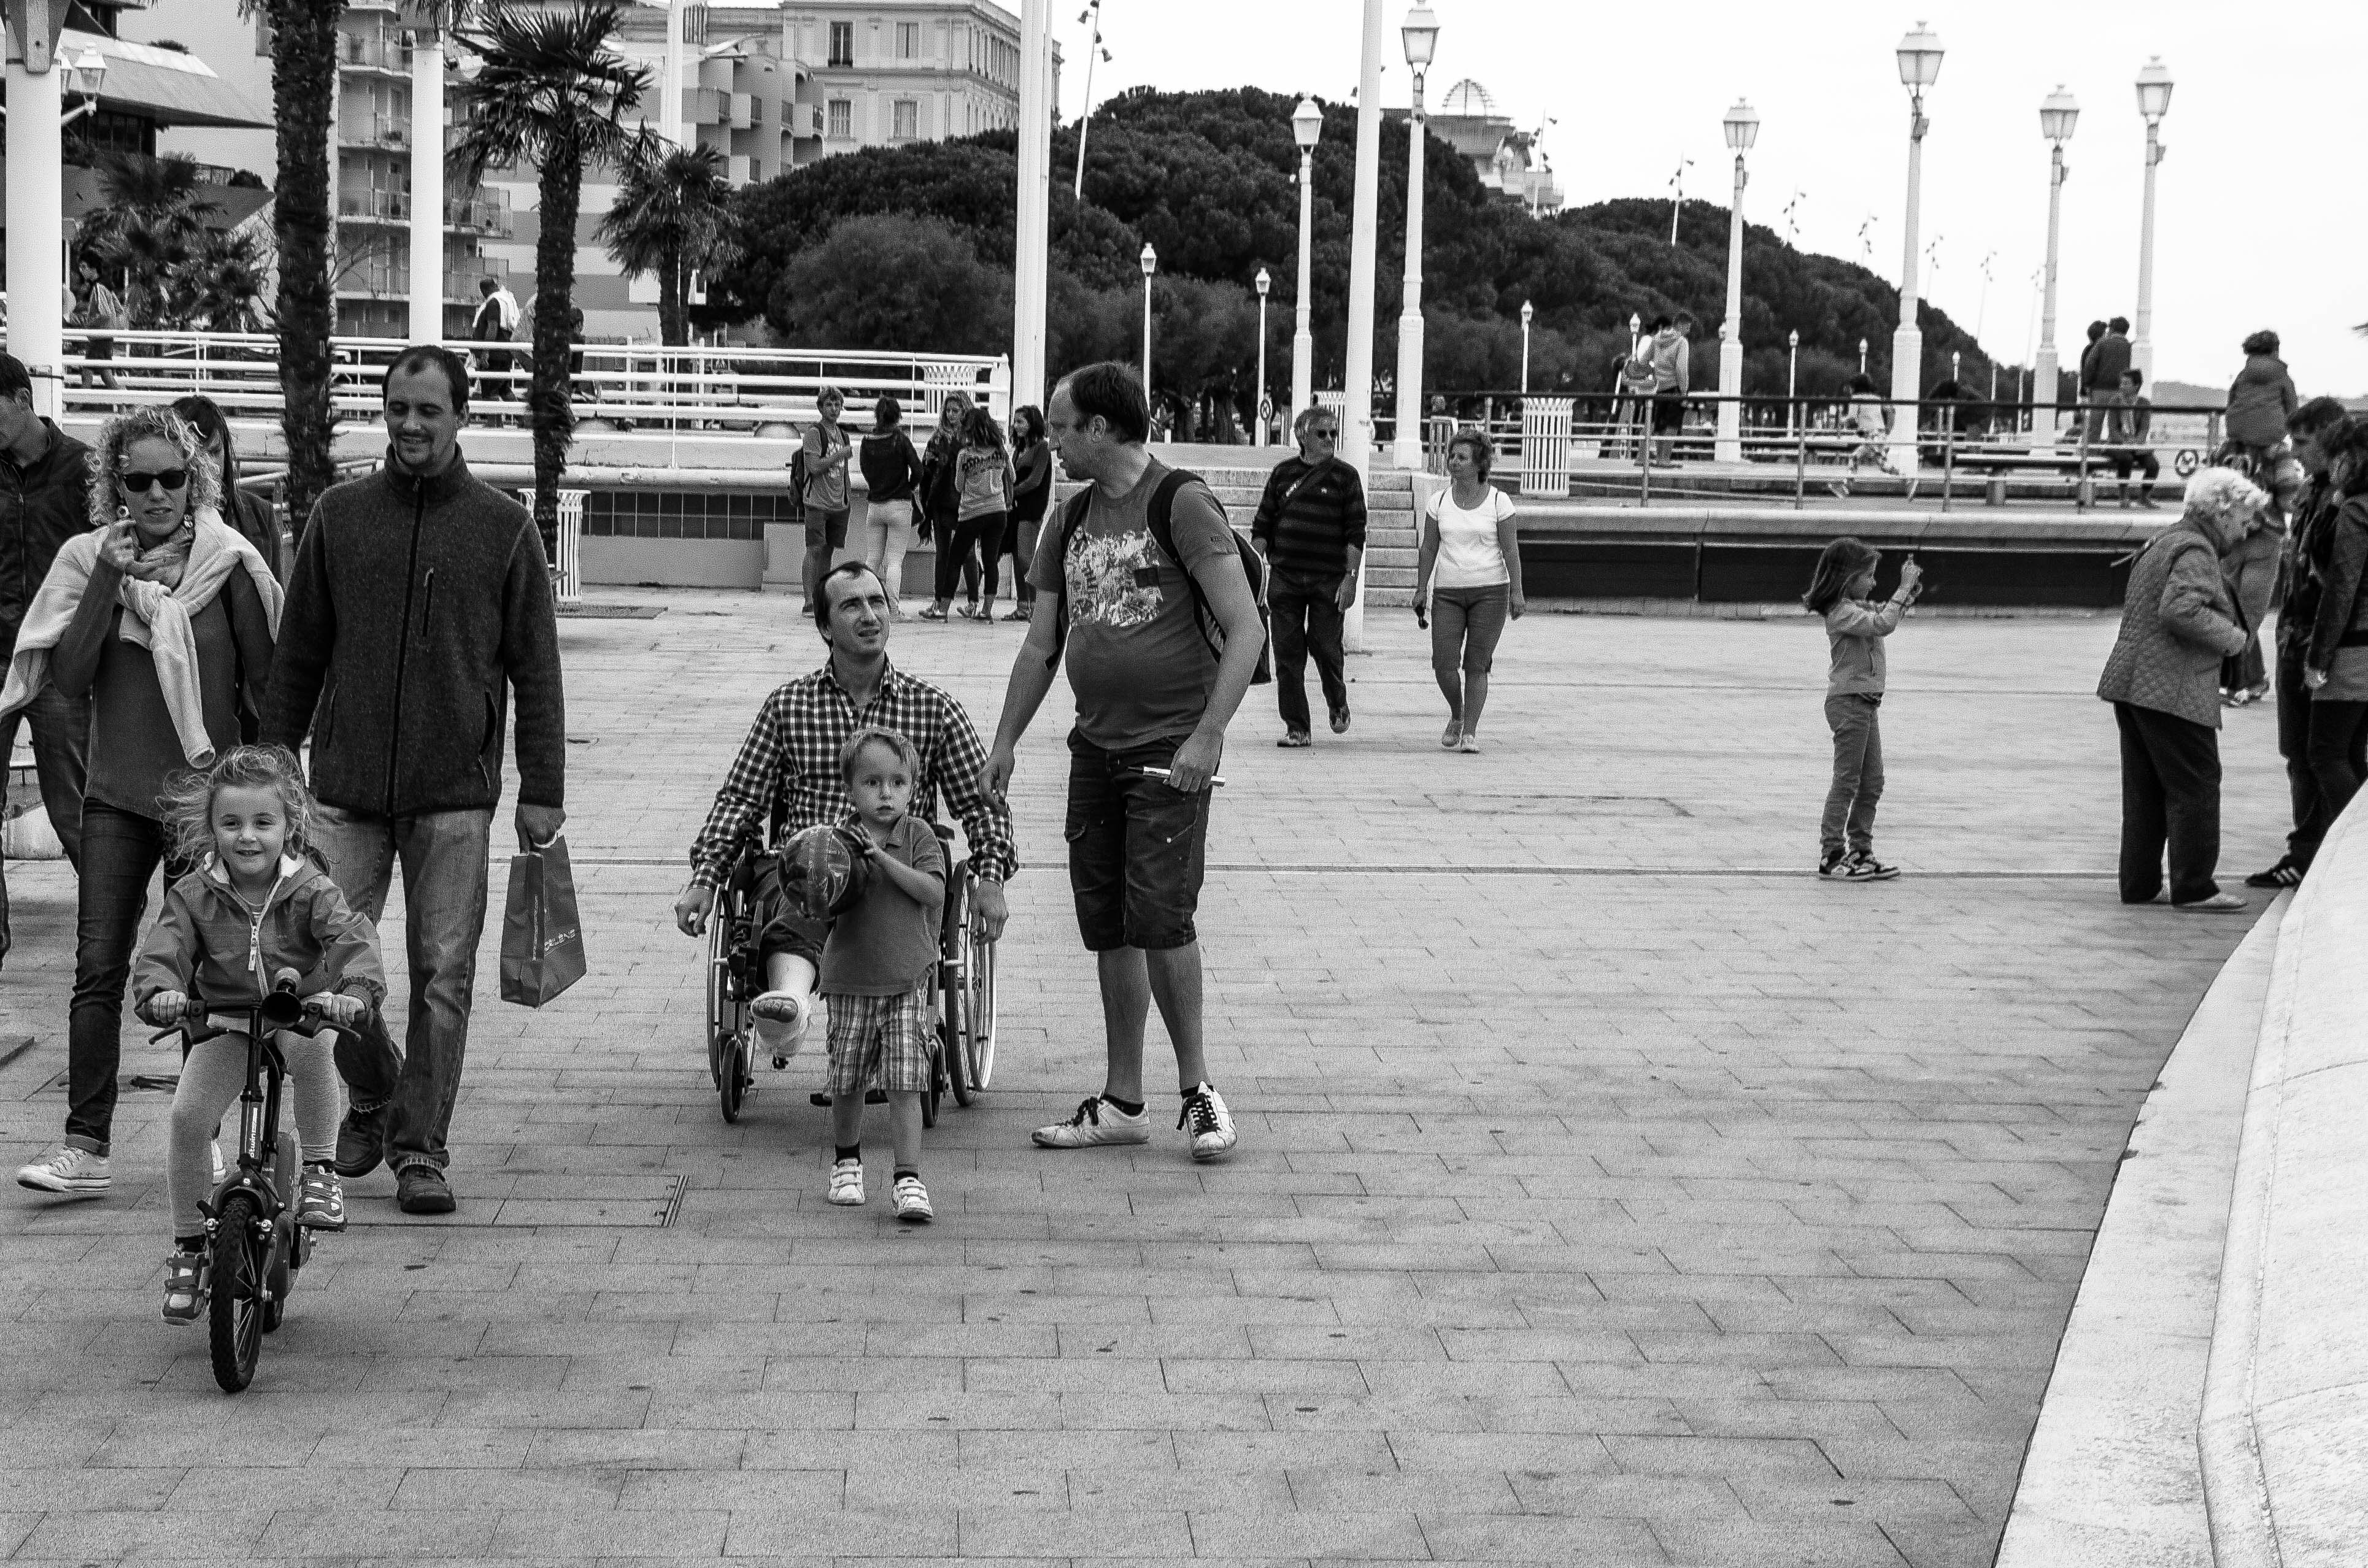
pedestrian, black and white, people, road, street, city, crowd, vehicle, monochrome, infrastructure, photograph, snapshot, pedestrian crossing, monochrome photography, nonbuilding structure